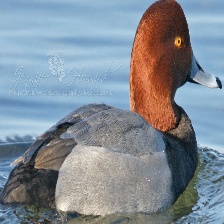
Species: RED HEADED DUCK
Scientific name: AYTHYA AMERICANA
ImageNet parent category: drake